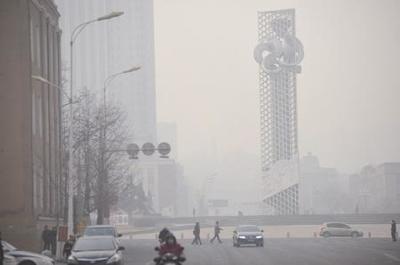
Weather: foggy or hazy